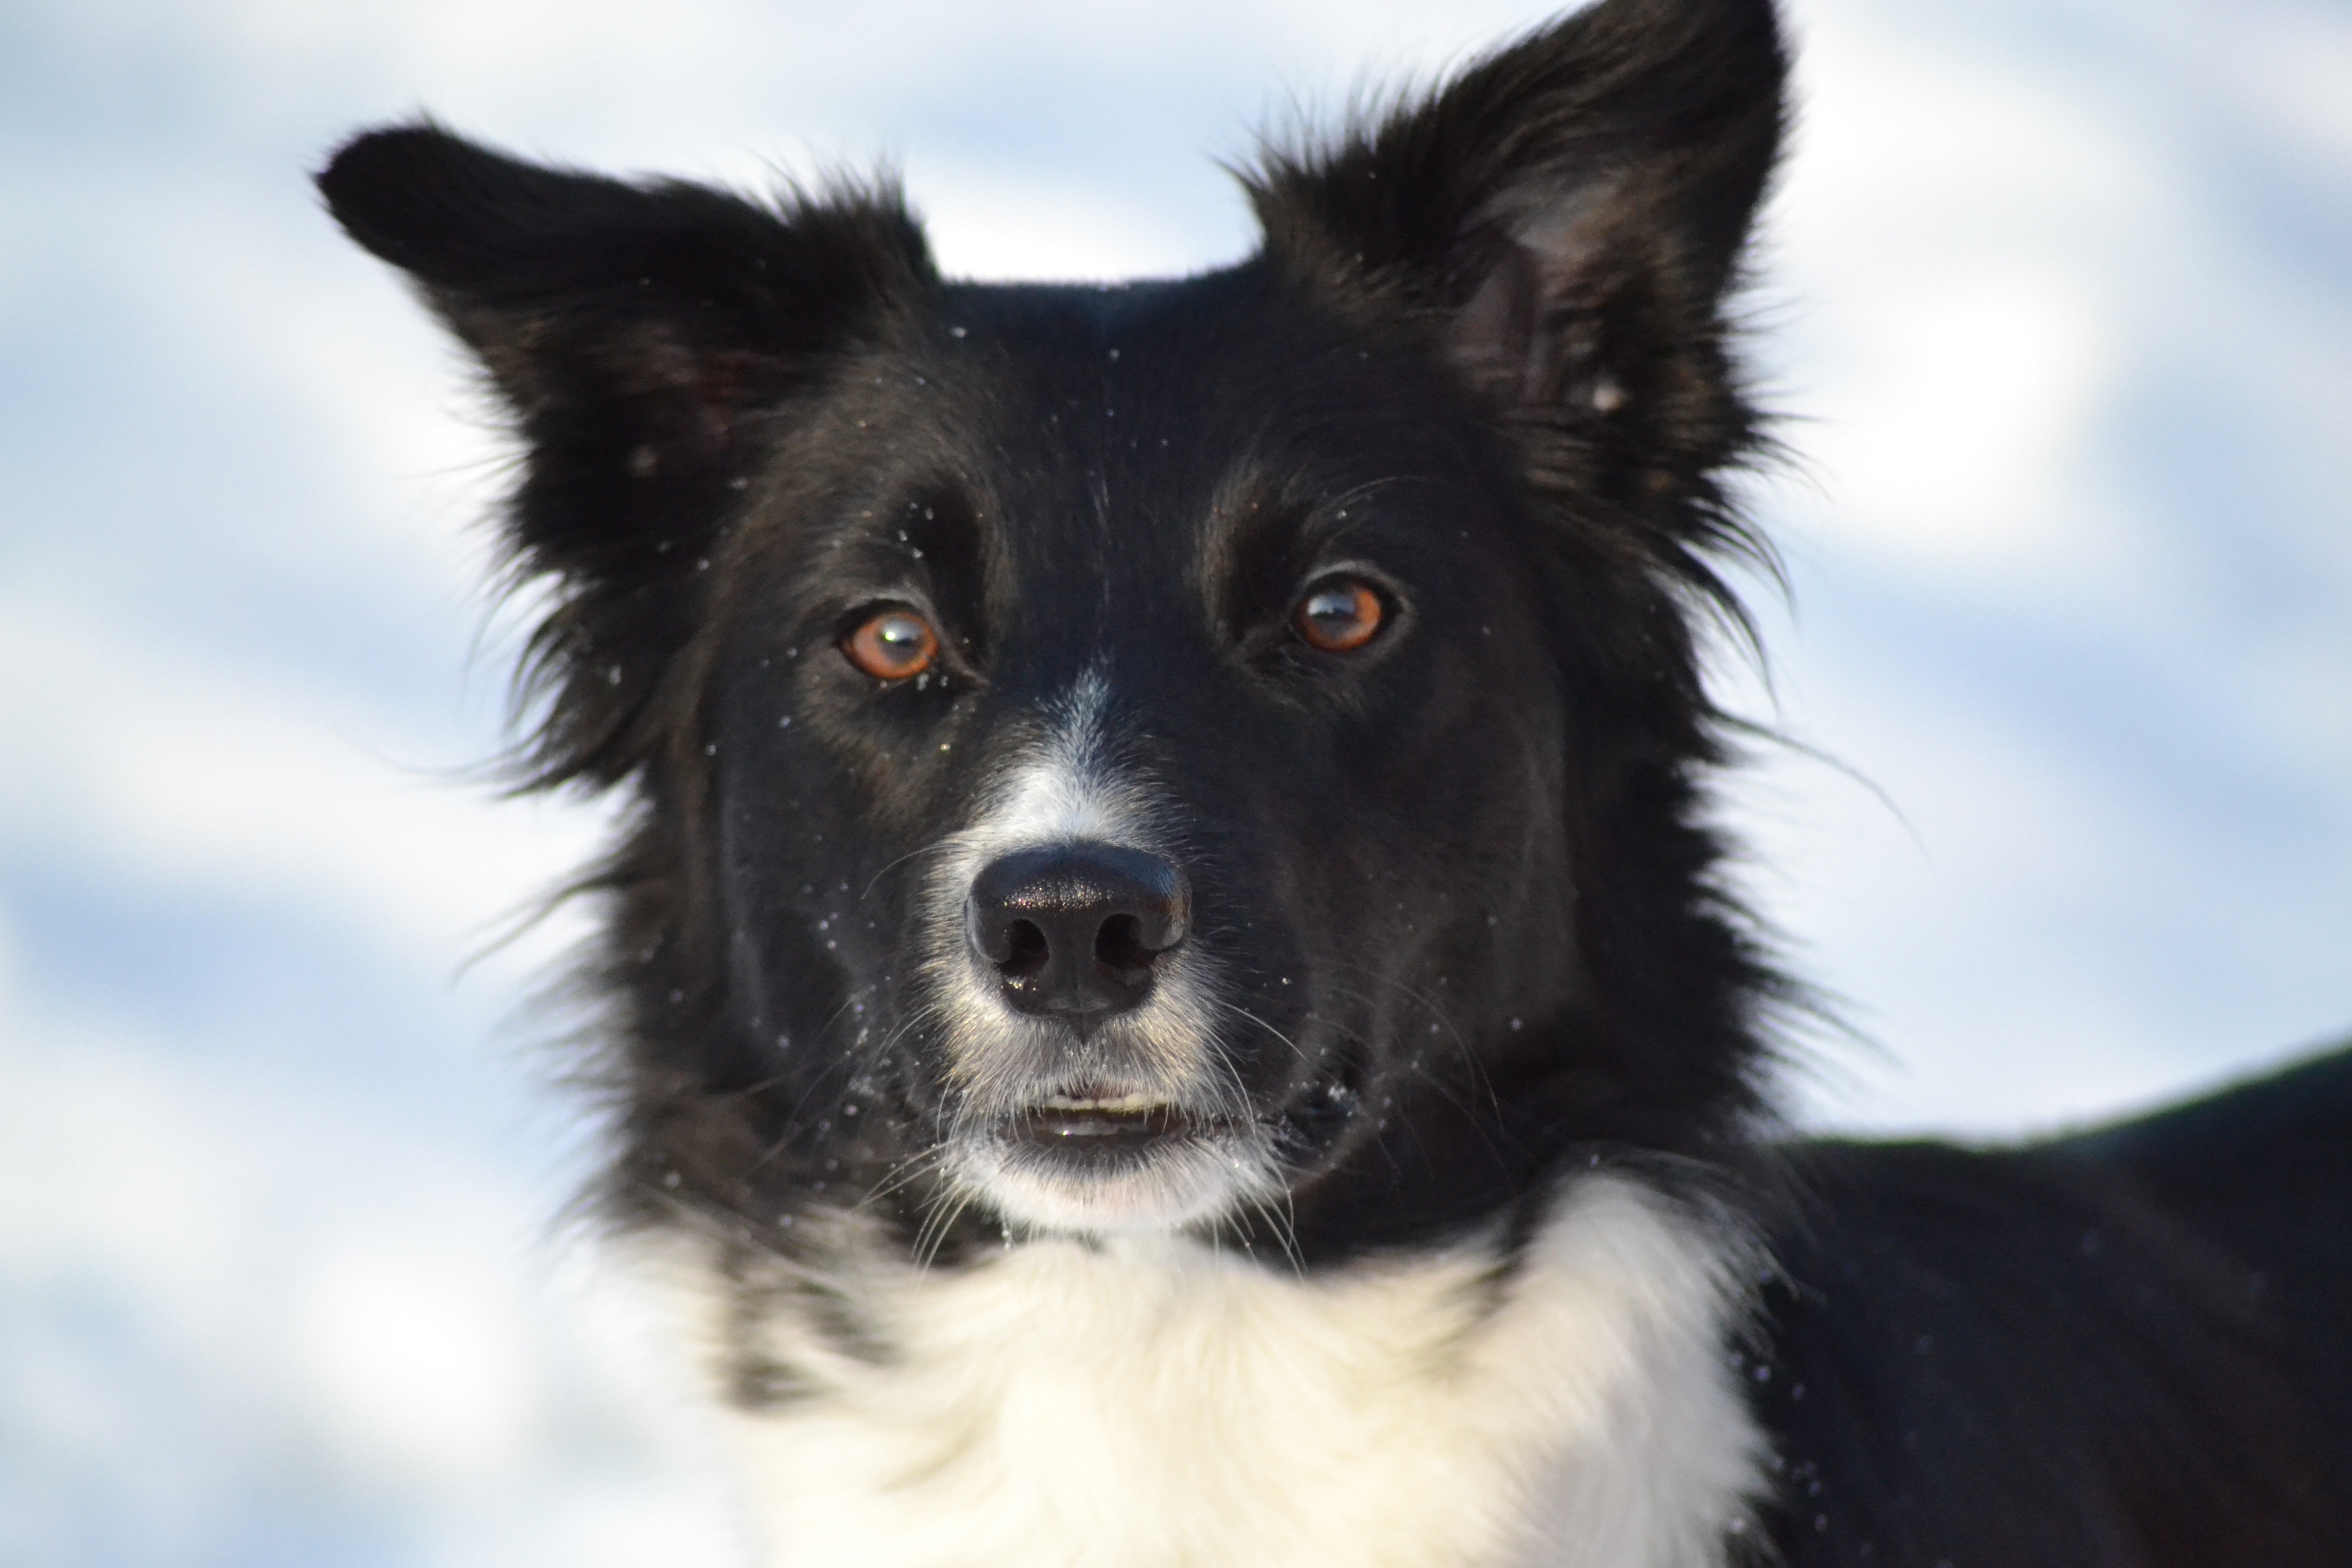
dog, mammal, border collie, vertebrate, dog breed, winter picture, karelian bear dog, dog like mammal, carnivoran, dog breed group, greenland dog, dog crossbreeds, icelandic sheepdog, russo european laika, lapponian herder